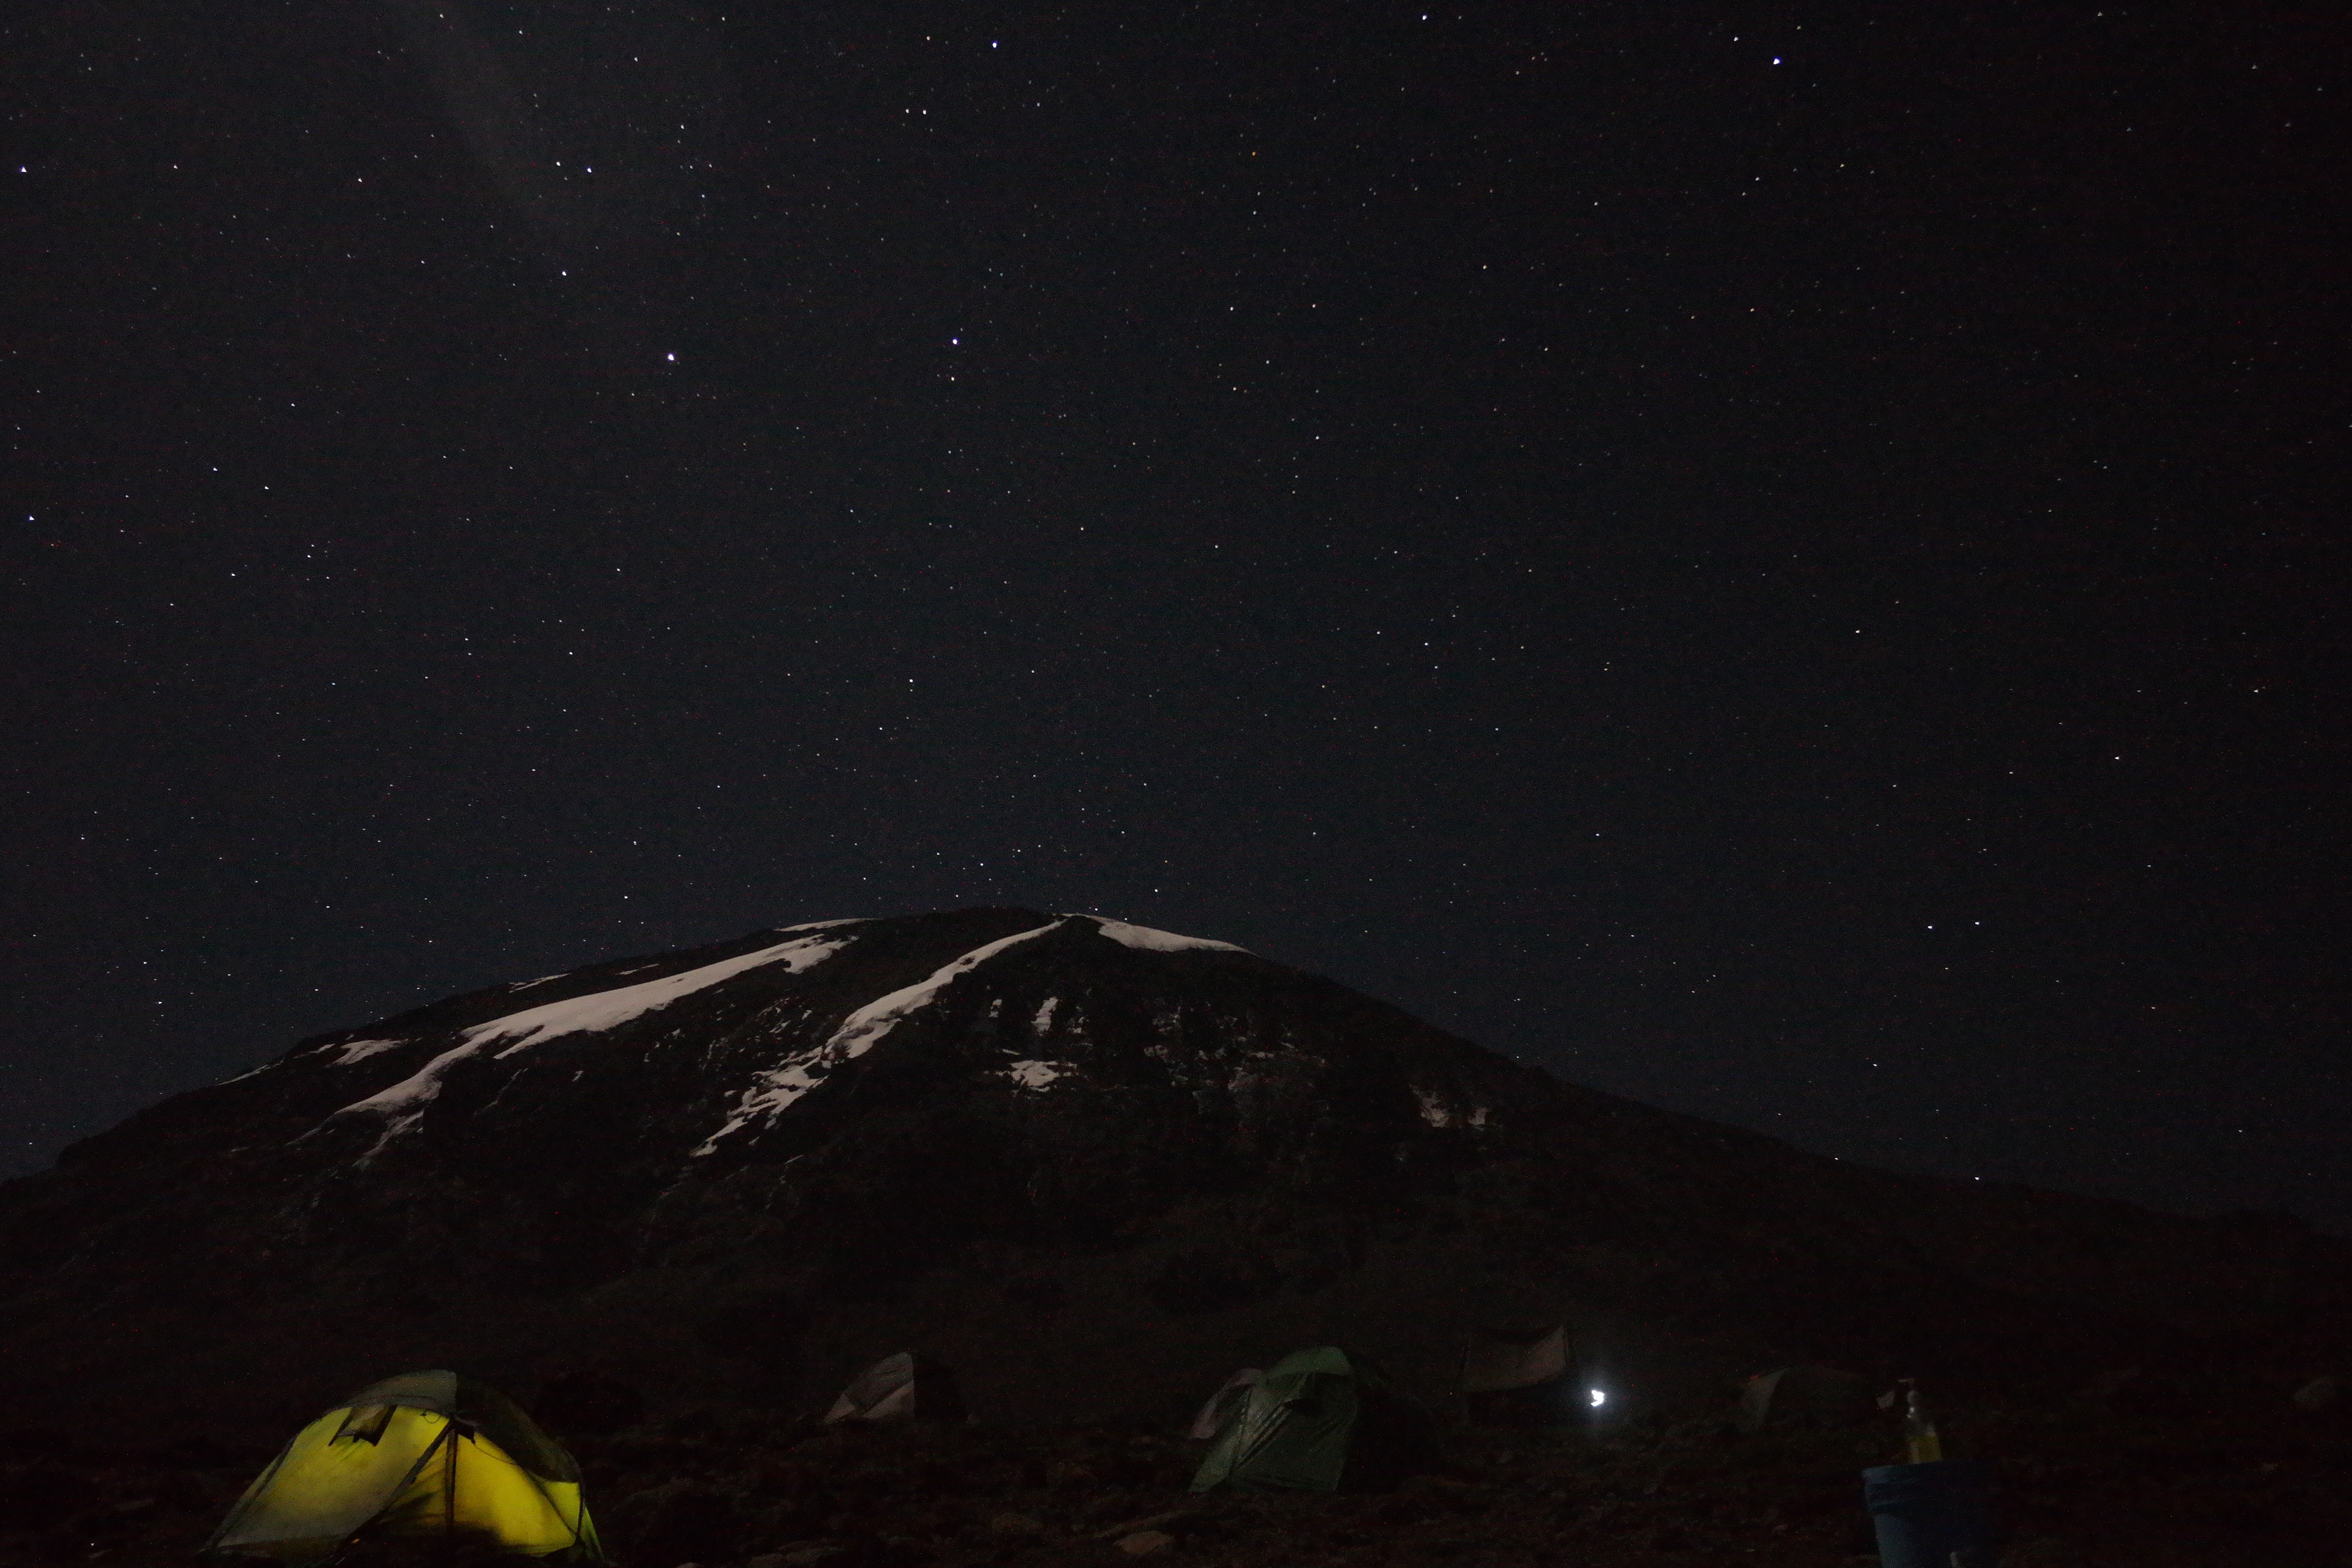
mountain, sky, night, star, atmosphere, darkness, aurora, moonlight, astronomy, midnight, astronomical object, atmosphere of earth, geological phenomenon